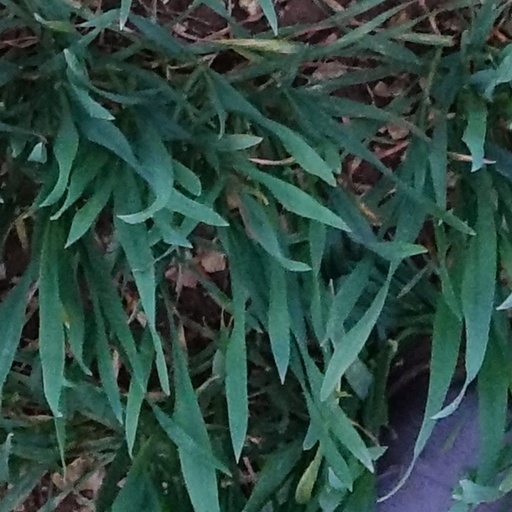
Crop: wheat